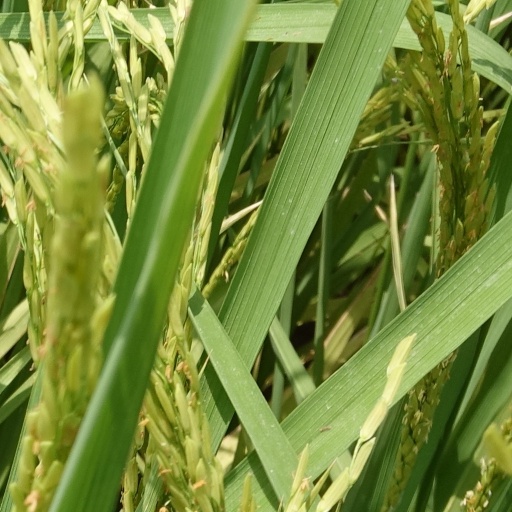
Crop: rice